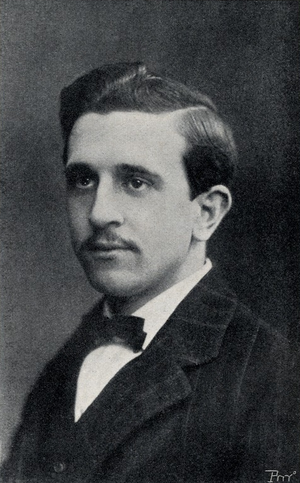
Luís de Freitas Branco est un compositeur portugais et l'une des figures les plus représentatives de la musique classique portugaise de la première moitié du XXᵉ siècle.